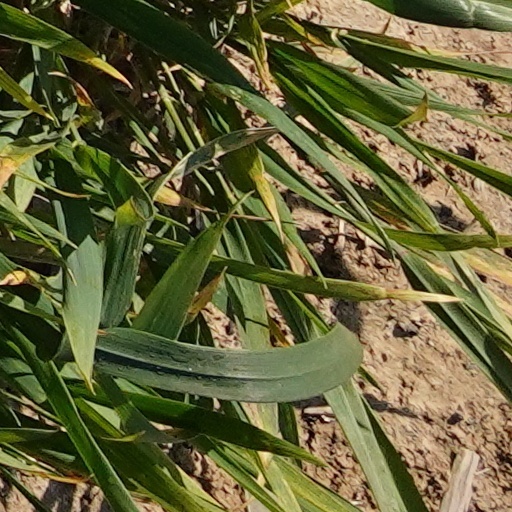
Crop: wheat